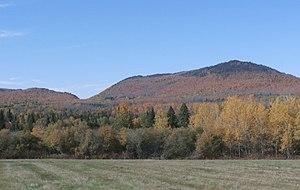
Mont Scotch vu depuis le Rang Dubrule, à Saint-Augustin-de-Woburn, la route Route 212 passe dans la vallée au centre-gauche.
Le mont Scotch est une montagne en Estrie, au Québec, qui fait partie des Appalaches ; son altitude est de 800 mètres.